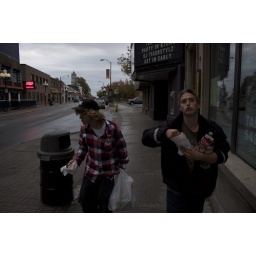
My boys still drunk at 7am in Ktown, pizza buns and brown cow